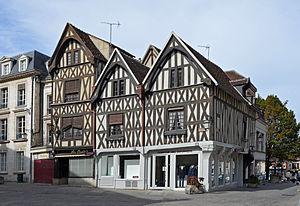
Place de l’Hôtel de Ville à Auxerre, Yonne, Bourgogne, France